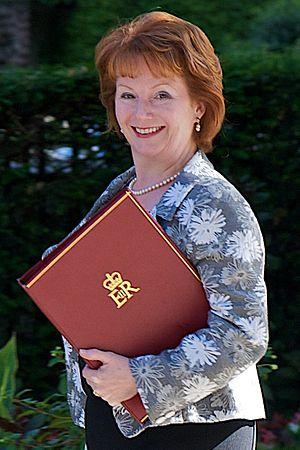
Le secrétaire d'État aux Communautés et du Gouvernement local est un membre du cabinet du Royaume-Uni, responsable du département du Logement, des Communautés et du Gouvernement local. Le portefeuille du logement lui est rajouté le 8 janvier 2018.
Cette liste présente les 650 membres de la 55ᵉ législature de la Chambre des communes du Royaume-Uni au moment de leur élection le 6 mai 2010 lors des élections générales britanniques de 2010. Elle présente les élus par circonscriptions.
Le ministre d'État à la Sécurité est un poste ministériel de second rang dans le gouvernement britannique, dépendant du Home Office. Il a été créé par le Premier ministre Gordon Brown le 3 juin 2009.